Siege of Mariupol

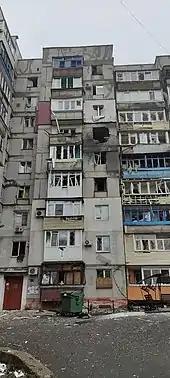
A shelled apartment building during around-the-clock attacks, 3 March 2022

On 30 April, the United Nations and the International Committee of the Red Cross (ICRC) started to run evacuations through a humanitarian corridor. This corridor was made after a trip by Secretary-General of the United Nations António Guterres to Moscow the previous week, where he personally brokered a deal. On 30 April, 20 civilians had left the Azovstal steel plant, while Russian media claimed a number of 25. Talks were underway to try and release the remaining 1,000 or so civilians. At least two of the wives of members of the Azov Regiment called for a concurrent evacuation of the about 2,000 forces that would be left behind after the civilian evacuation, highlighting concerns of treatment as POWs by the Russians and lack of medical and food supplies.